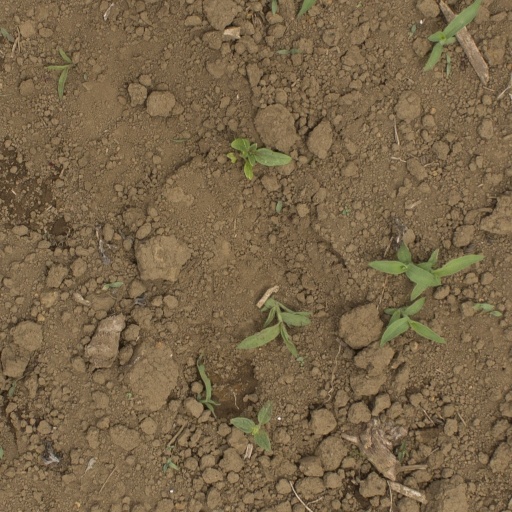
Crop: Jerusalem artichoke